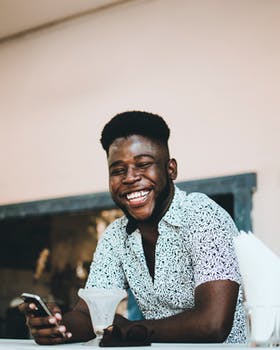
Label: No Watermark